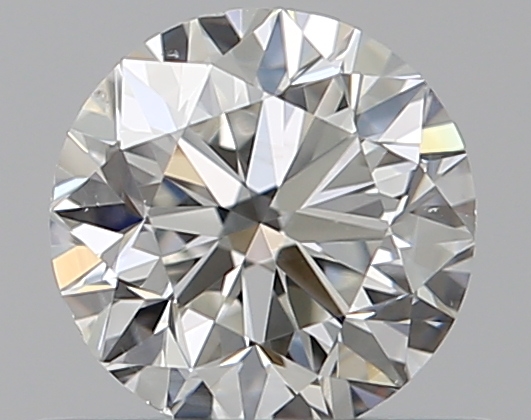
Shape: round
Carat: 0.5
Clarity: SI1
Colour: G
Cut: VG
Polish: EX
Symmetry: VG
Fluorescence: N
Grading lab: GIA
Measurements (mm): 4.93 x 4.98 x 3.19